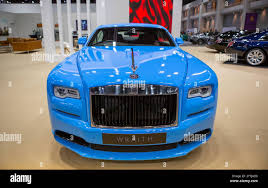
Label: noambulance